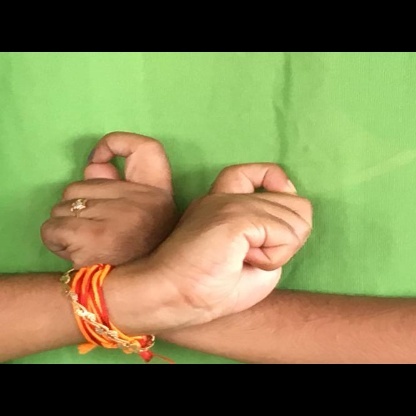
Mudra: Berunda